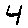
Label: 4